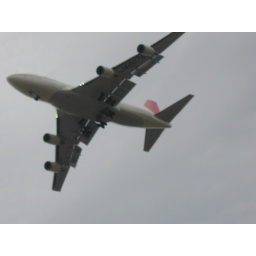
a boeing 747 flying over the house